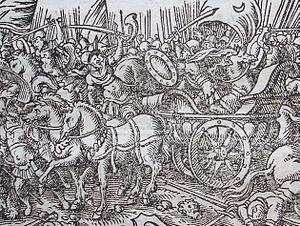
Dans la mythologie grecque, Cycnos, fils de Poséidon et de Calycé, fille d'Hécato, est roi de Colones en Troade, au sud-ouest de Troie, vis-à-vis de l'île de Ténédos. Son royaume est contigu à celui de Troie. Il a la réputation d'être invulnérable. Il est tué par Achille durant la guerre de Troie.